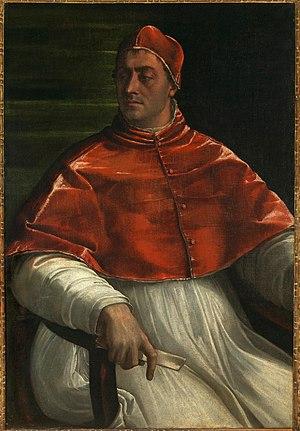
Sainte Angèle Merici, née le 21 mars 1474 à Desenzano et morte le 27 janvier 1540 à Brescia, est une religieuse lombarde, fondatrice de la Compagnie de Sainte Ursule. Elle est canonisée en 1807 par le pape Pie VII. Sa mémoire liturgique se célèbre le 27 janvier.
Girolamo Francesco Maria Mazzola ou Mazzuoli, dit Parmigianino, né à Parme le 11 janvier 1503 et mort à Casalmaggiore le 24 août 1540, est un peintre et graveur italien de la Renaissance et du début du maniérisme.